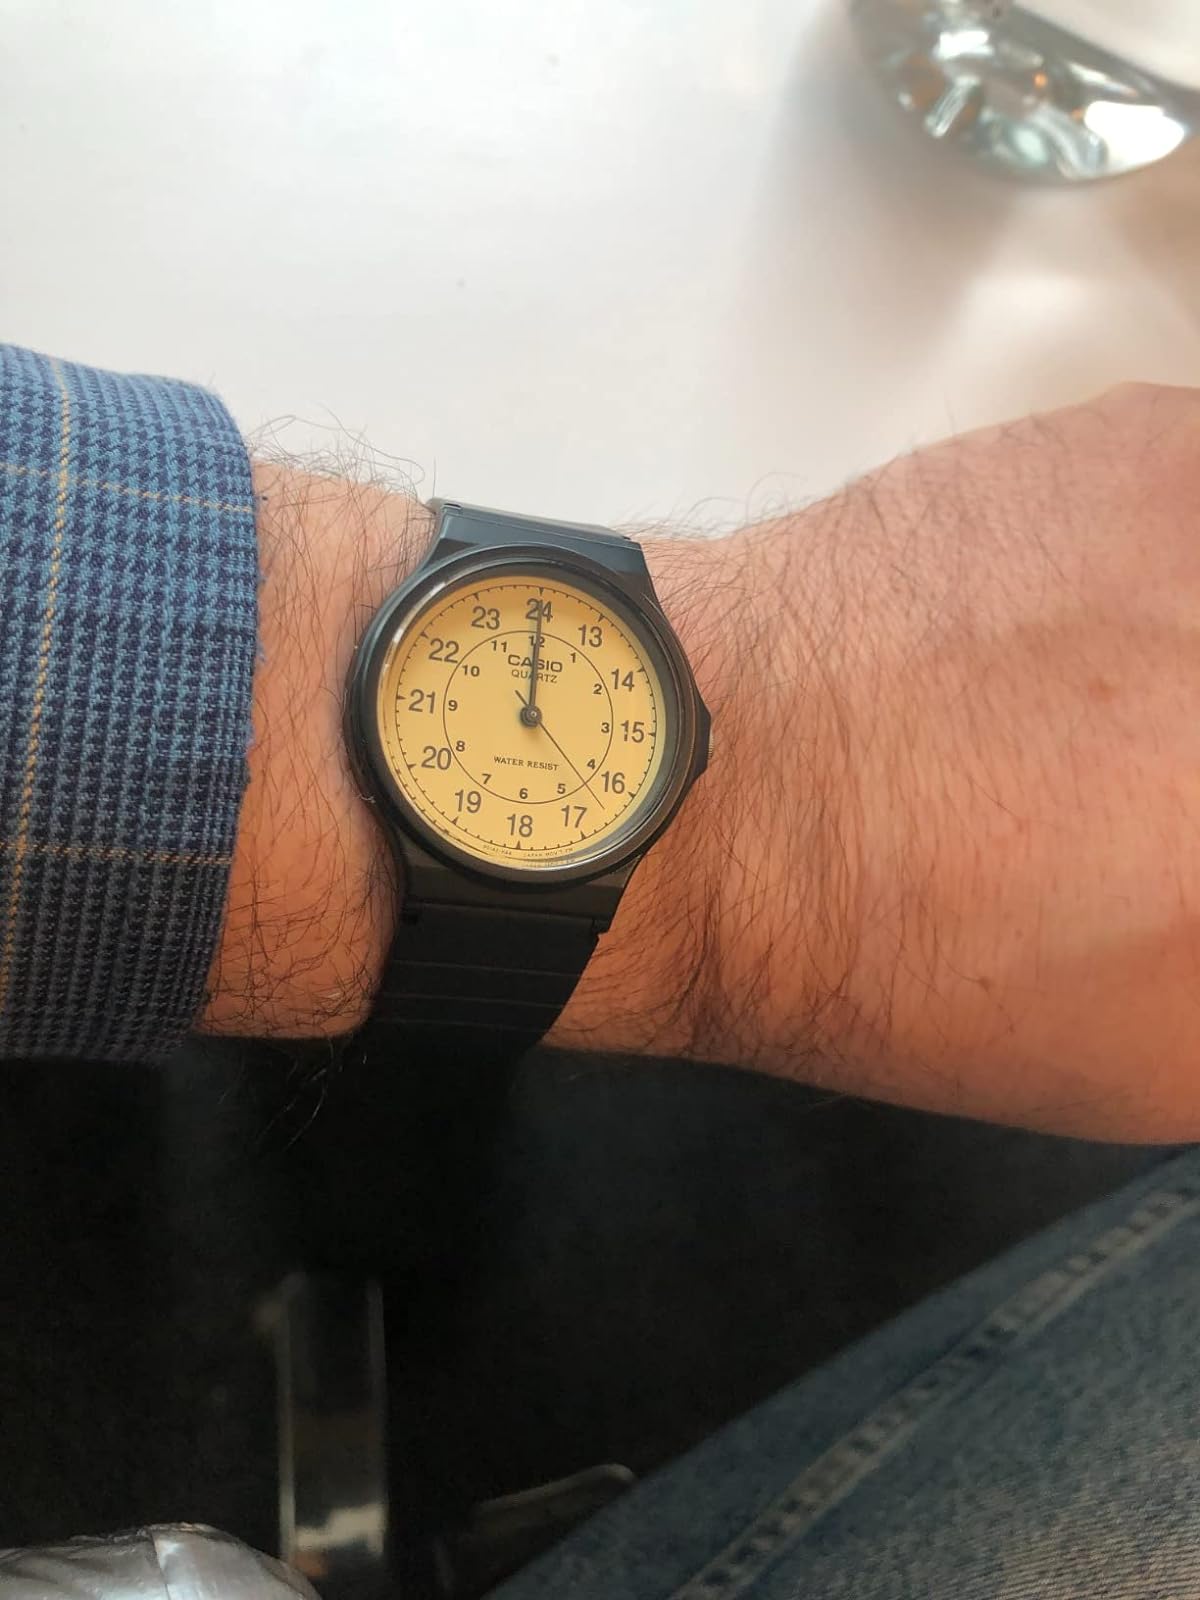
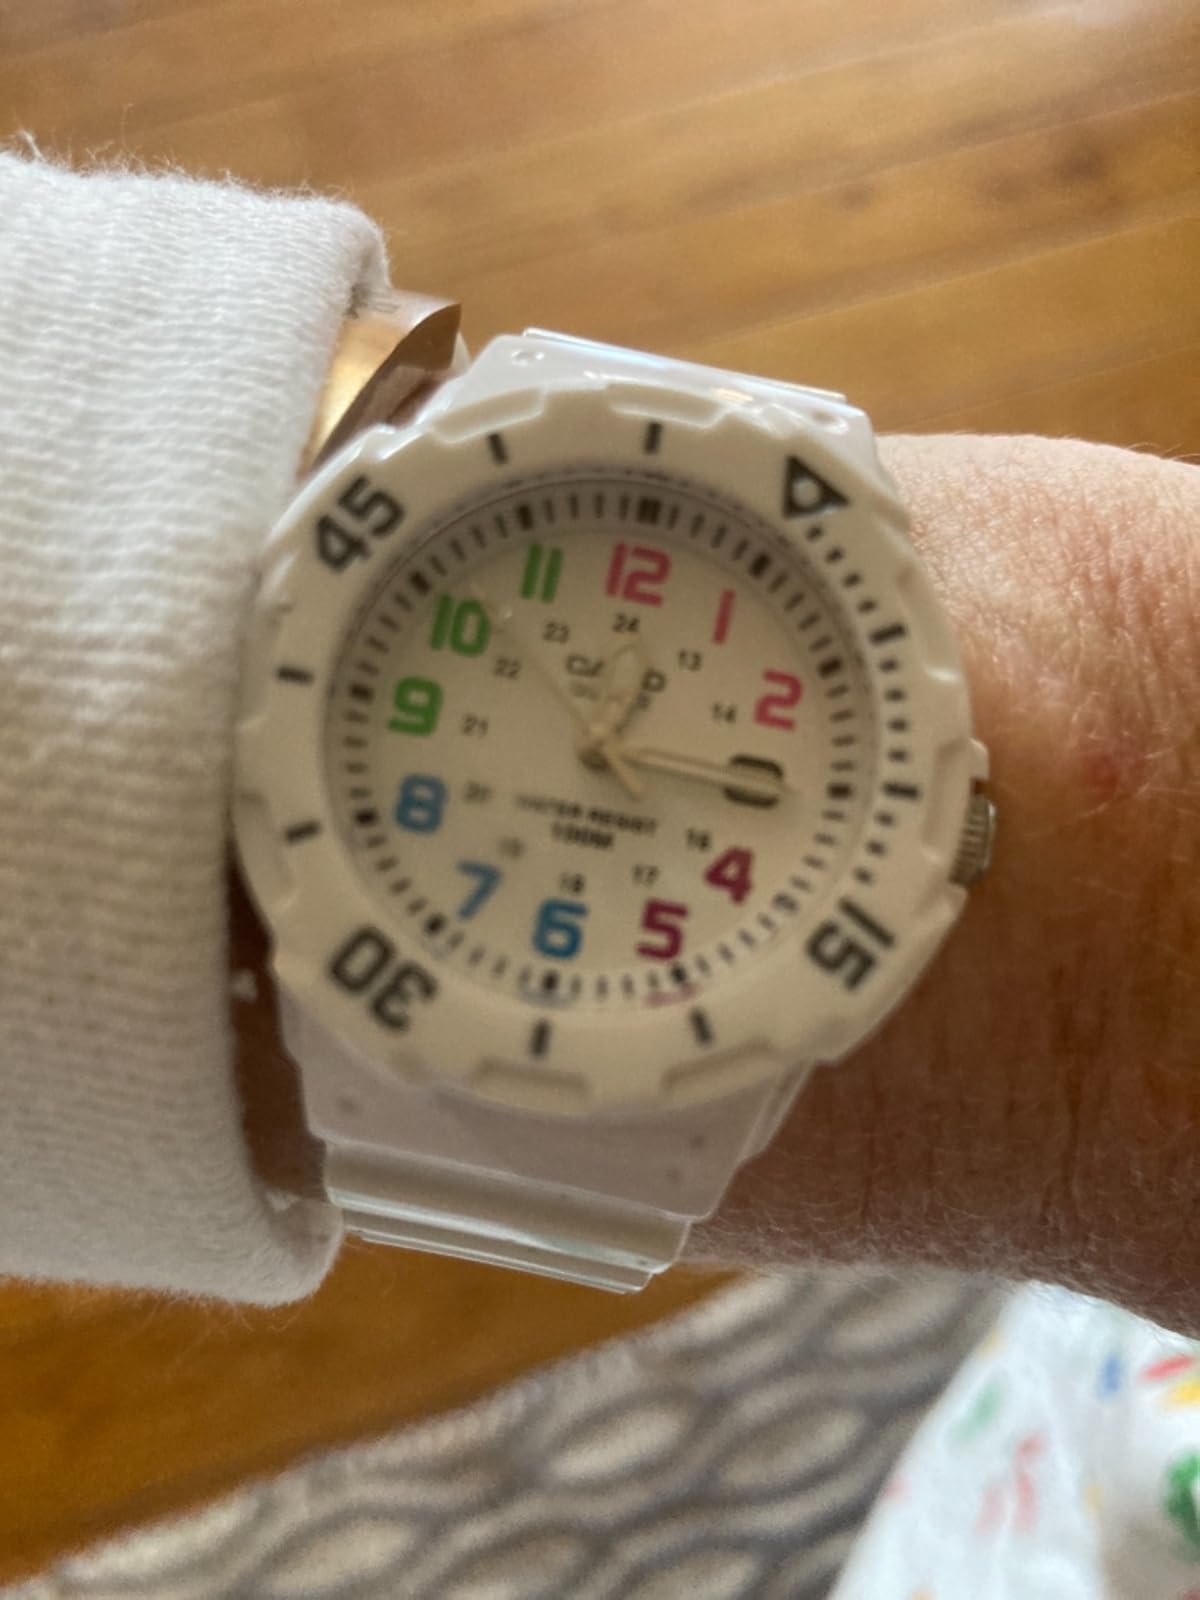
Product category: accessories_watch
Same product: no